Timeline of ancient Assyria

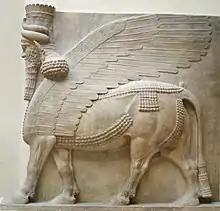
A lamassu from the palace of Sargon II at Dur-Sharrukin.

It is from this general period that the Cilician Indo-Anatolian term "Surai" (Syria) first appears in historical record in what is now called the Çineköy inscription, not in reference to the region of Aramea now encompassing modern Syria in the Levant, but specifically and only to Assyria itself.